Australian cricket team in India in 2000–01

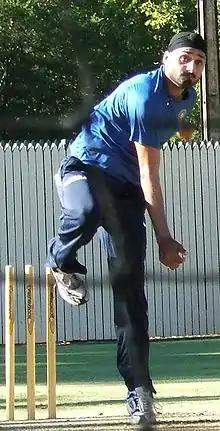
Harbhajan, pictured here bowling in the nets, became the first Indian to take a Test hat-trick.

With leading paceman Javagal Srinath ruled out of the series with a finger injury during the First Test, the teams met for the Second Test in Kolkata, with an even bigger burden on Harbhajan. Public opinion was sceptical about India's chances of stopping Australia's winning streak, with former captain Bishan Bedi lamenting the demise of Indian cricket. Australia were again in control on the first day, scoring 193/1, with Hayden having struck Harbhajan out of the attack. Harbhajan fought back to reduce Australia to 252/7, taking five wickets in the final session, including Ricky Ponting, Adam Gilchrist and Shane Warne in successive balls to become the first Indian to claim a Test hat-trick. After a prolonged wait for the third umpire to adjudicate whether Sadagoppan Ramesh had managed to catch Warne before the ball hit the ground, the near-capacity crowd at Eden Gardens erupted when he was given out. Harbhajan eventually finished with 7/123 as Australia were bowled out for 445. India batted poorly, although Laxman scored 59, and were all out for 171, trailing by 274 runs.